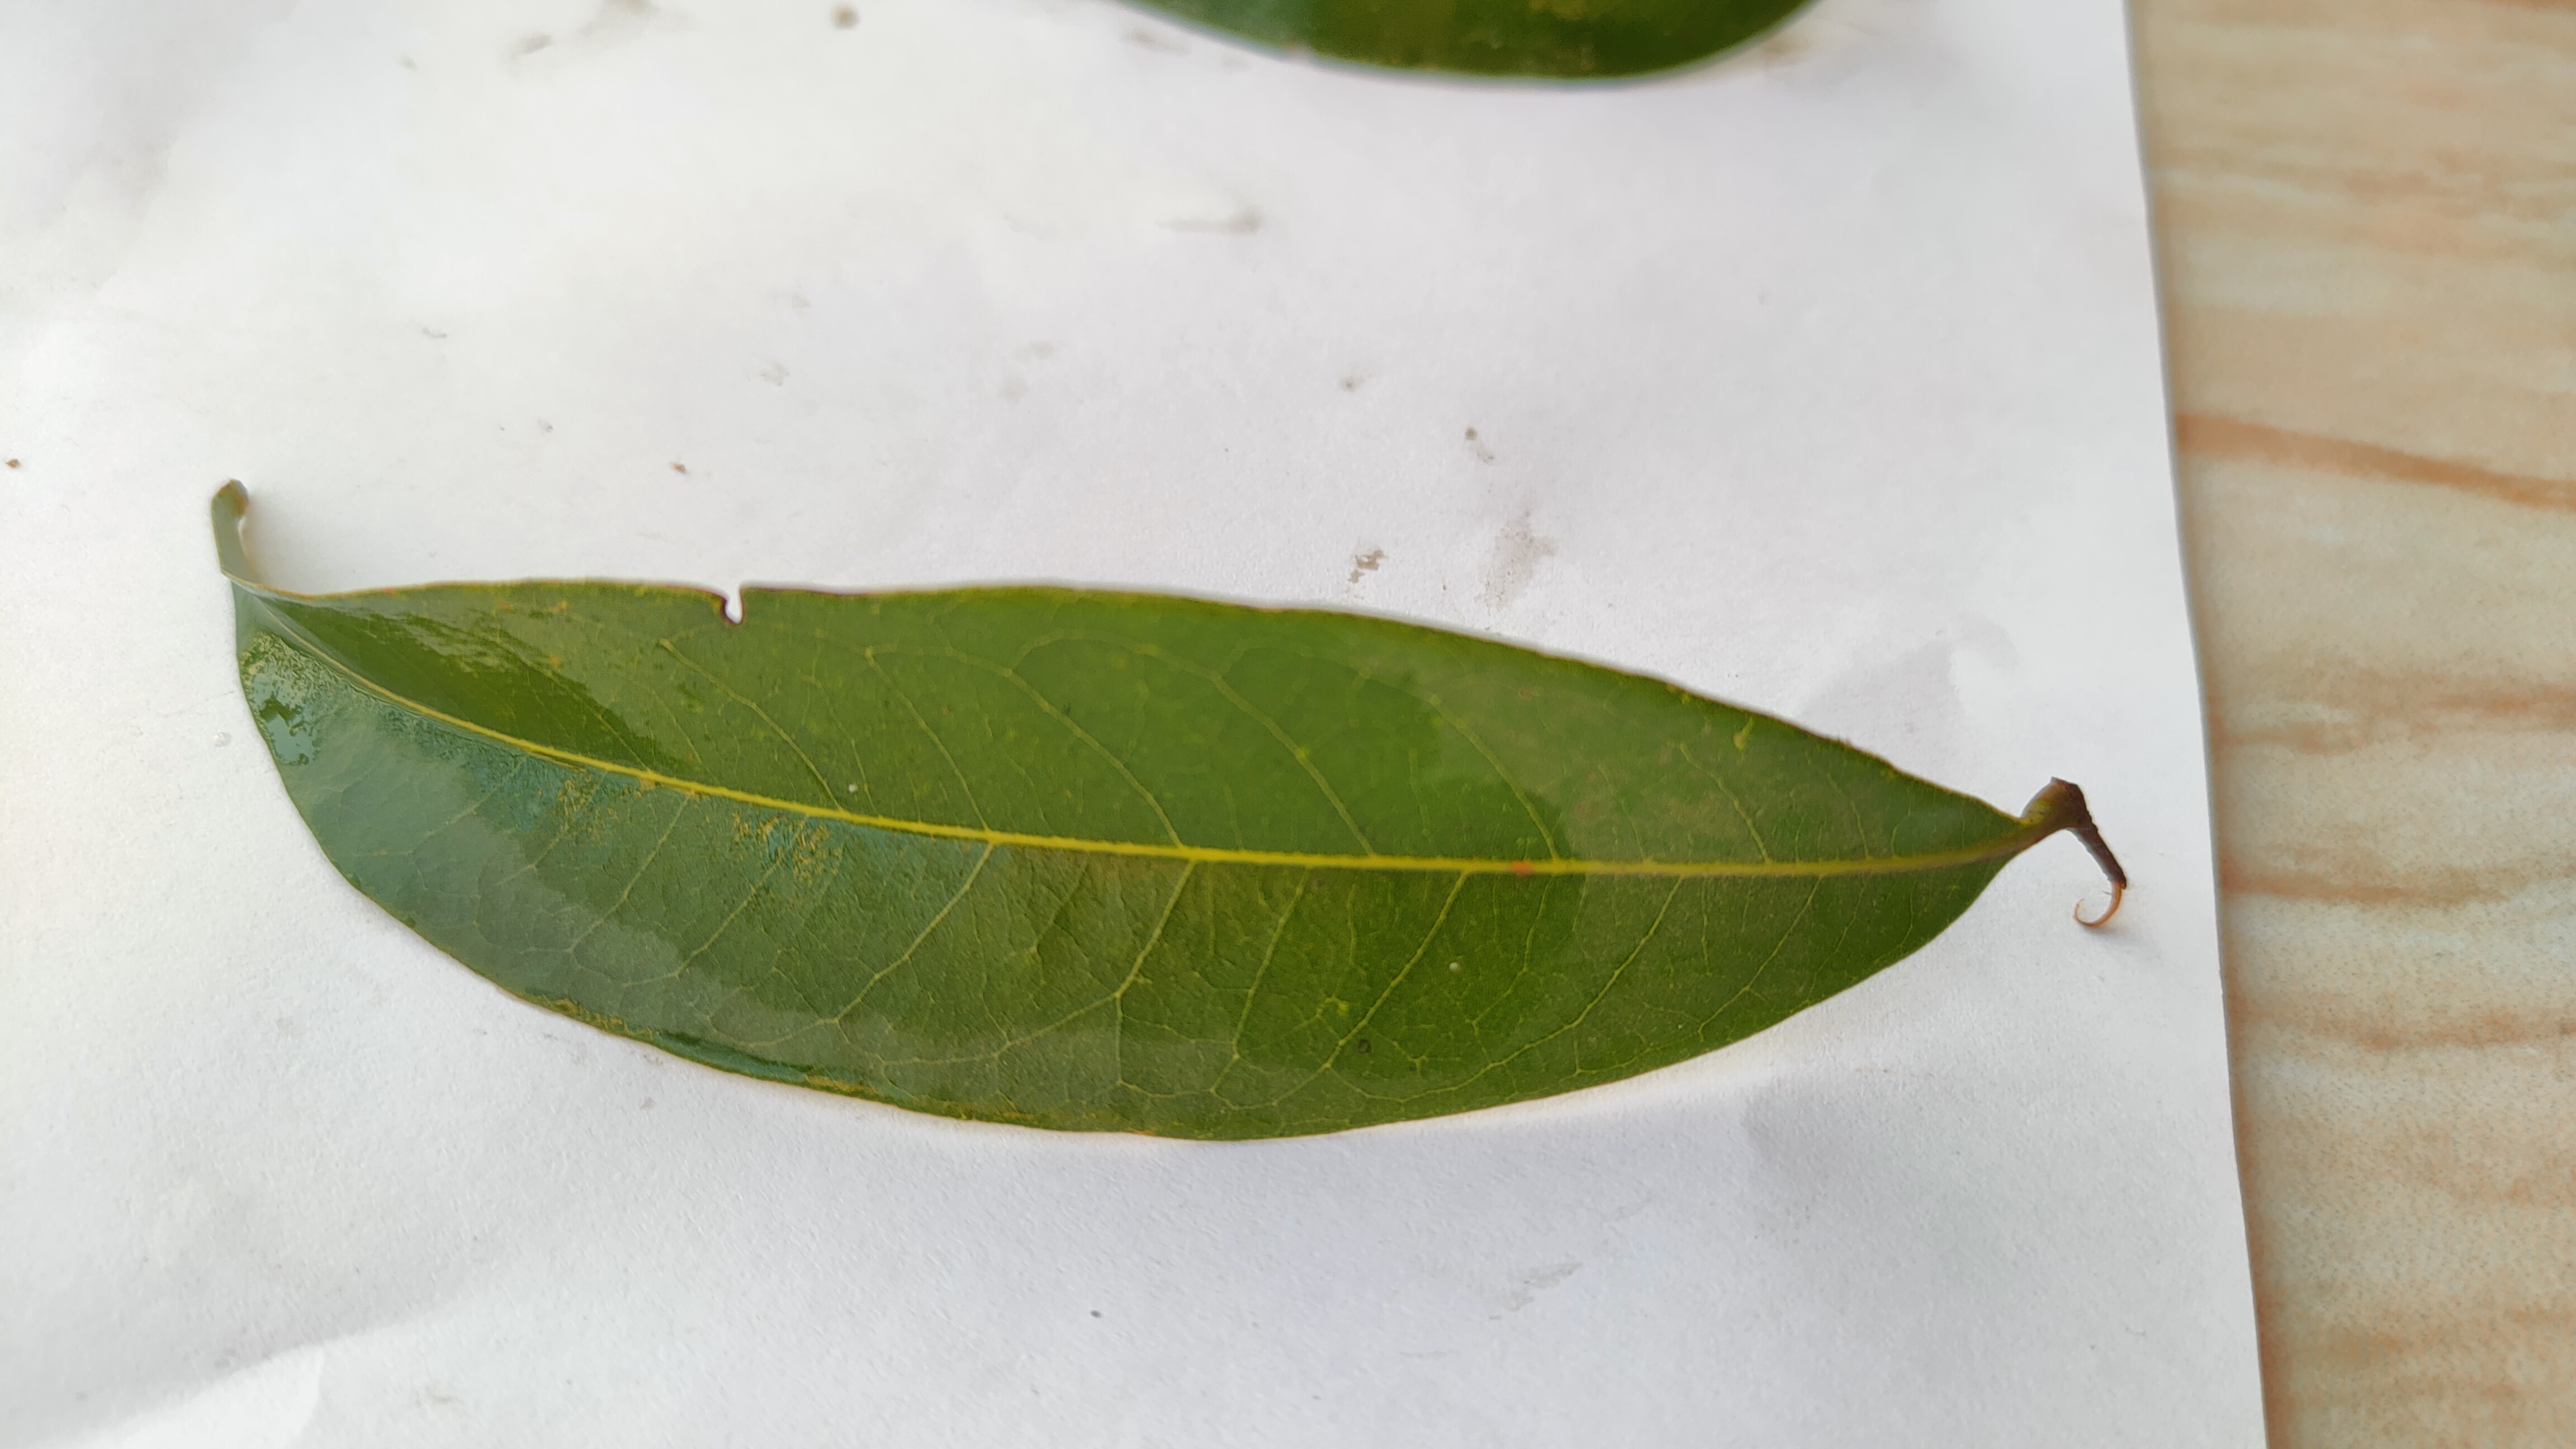
Leaf variety: Lychee